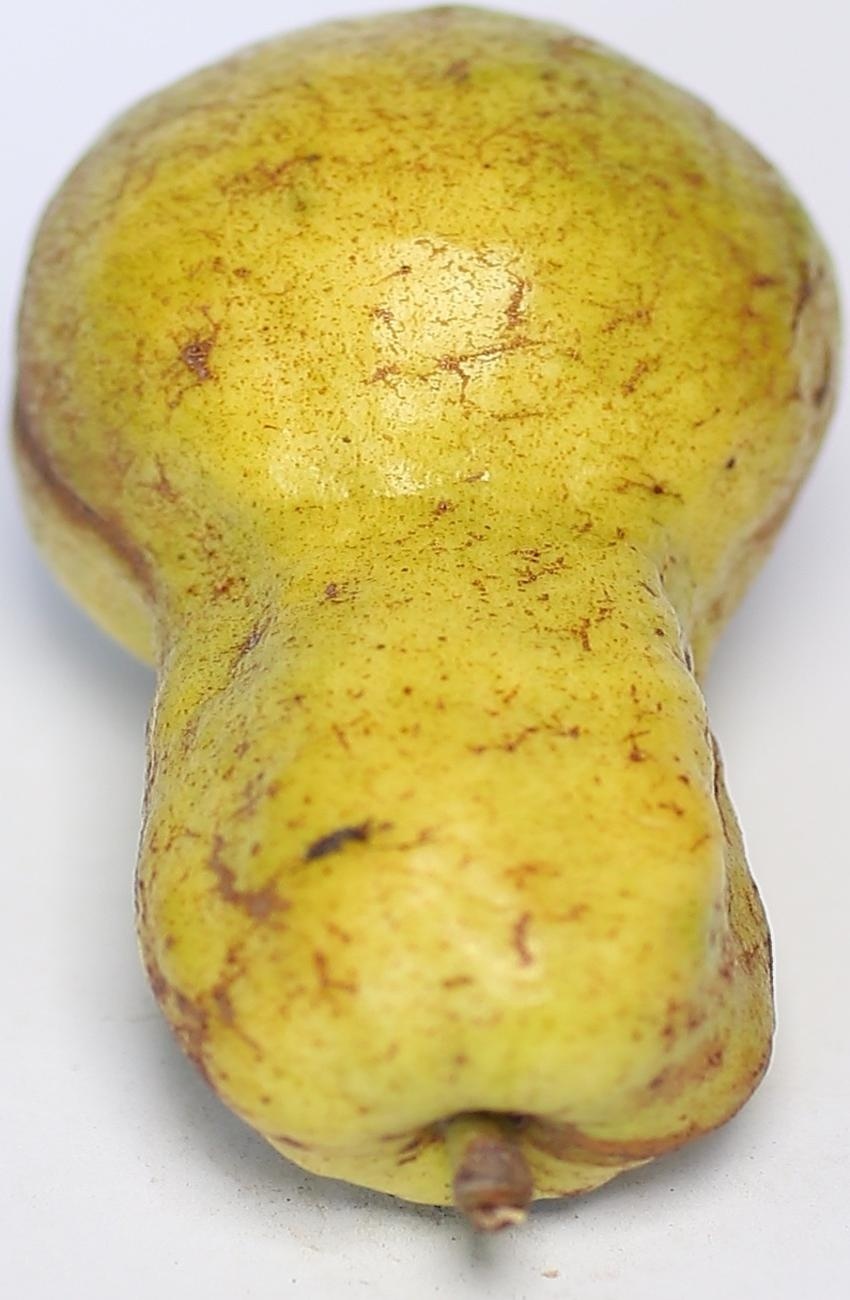
Maturity: ripe
Variety: local-sindhi